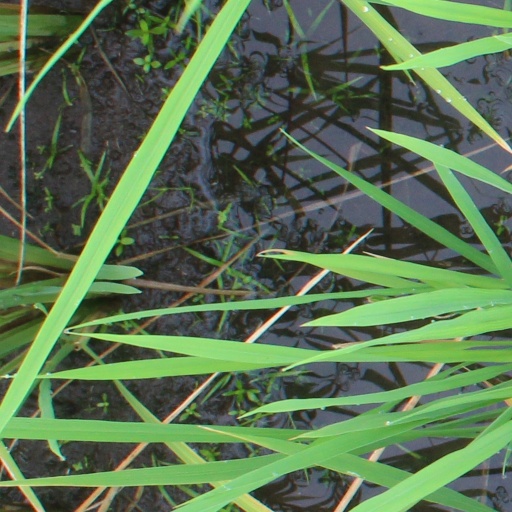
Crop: rice